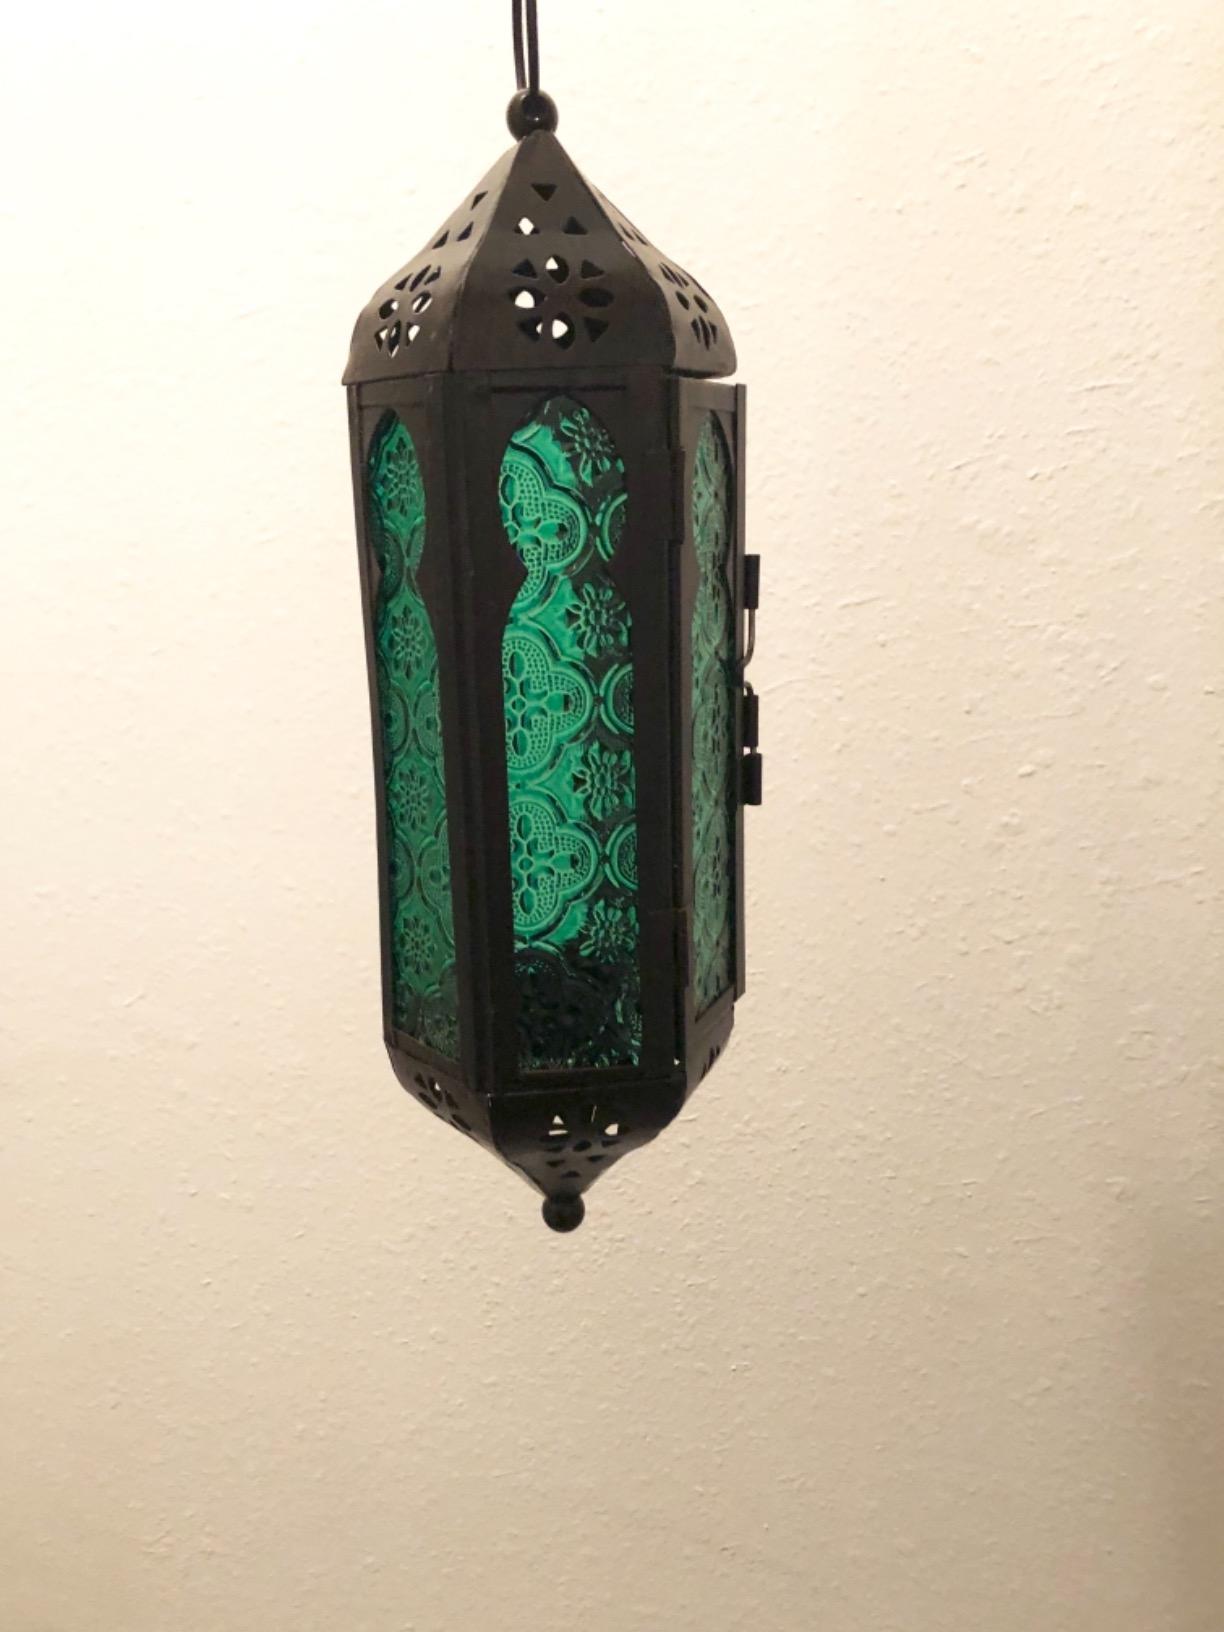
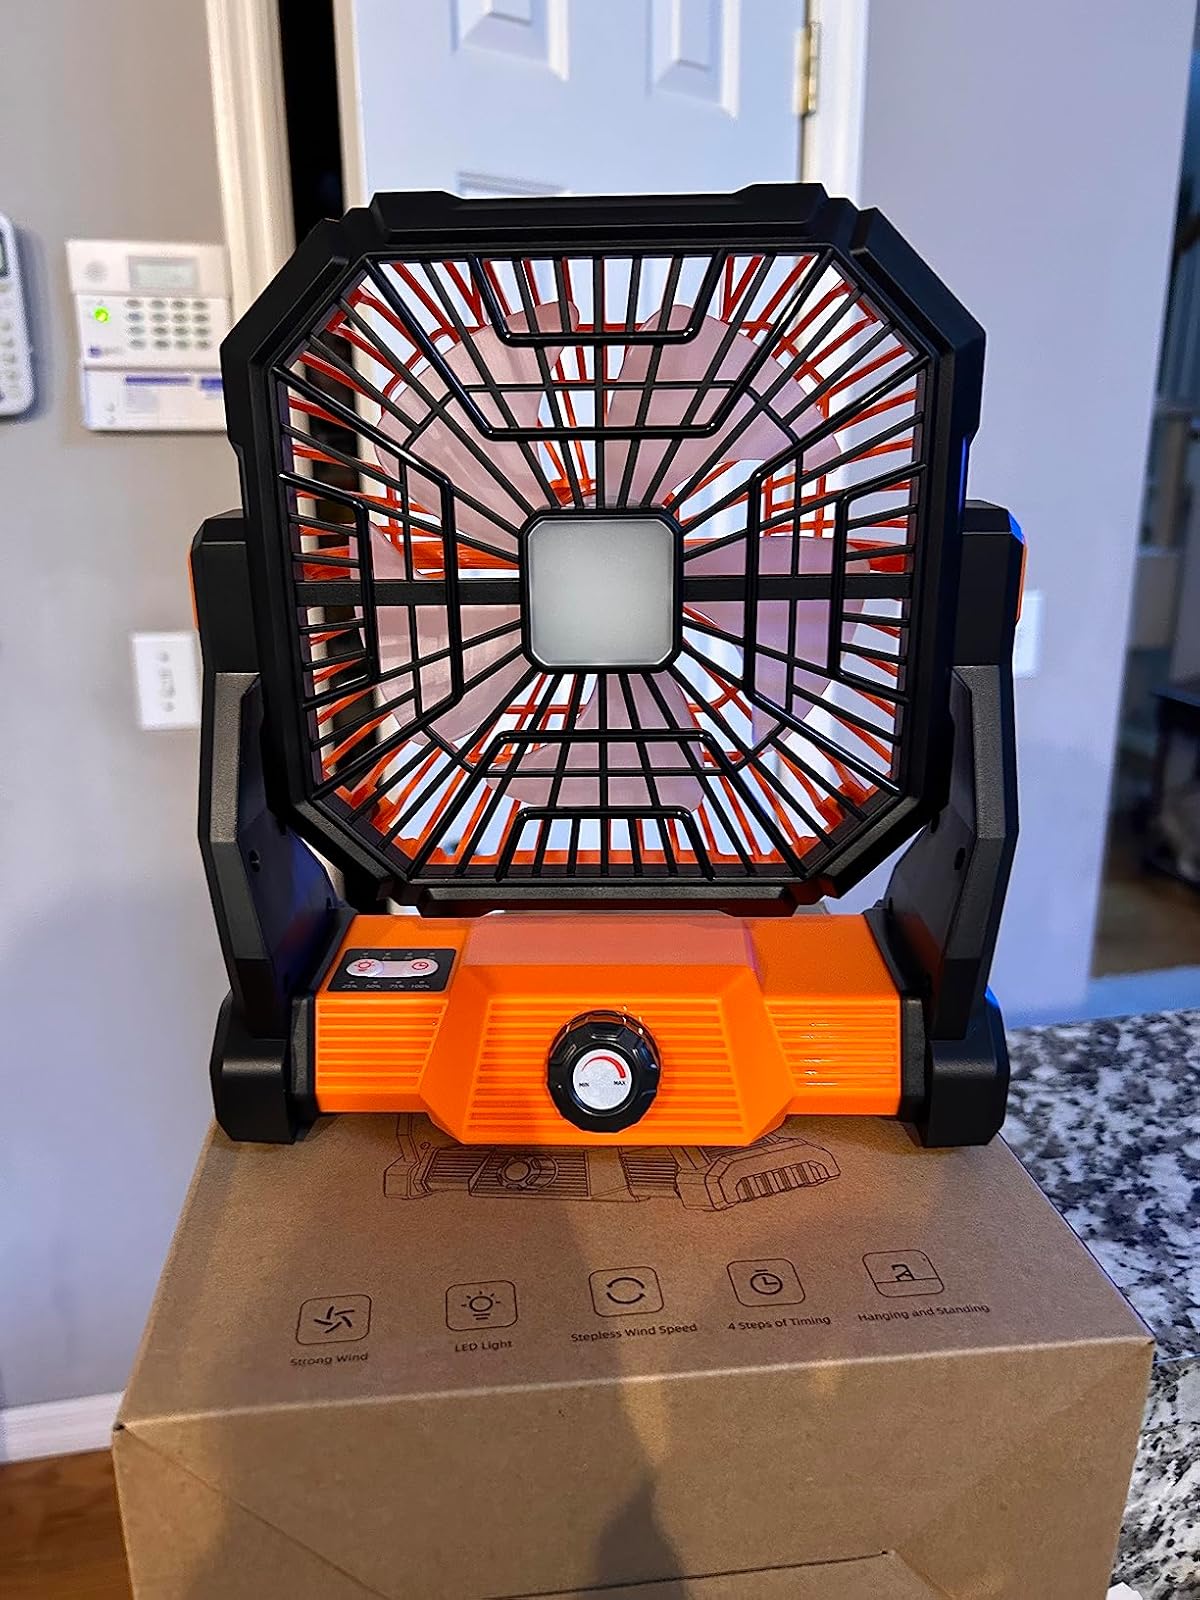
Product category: lantern
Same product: no